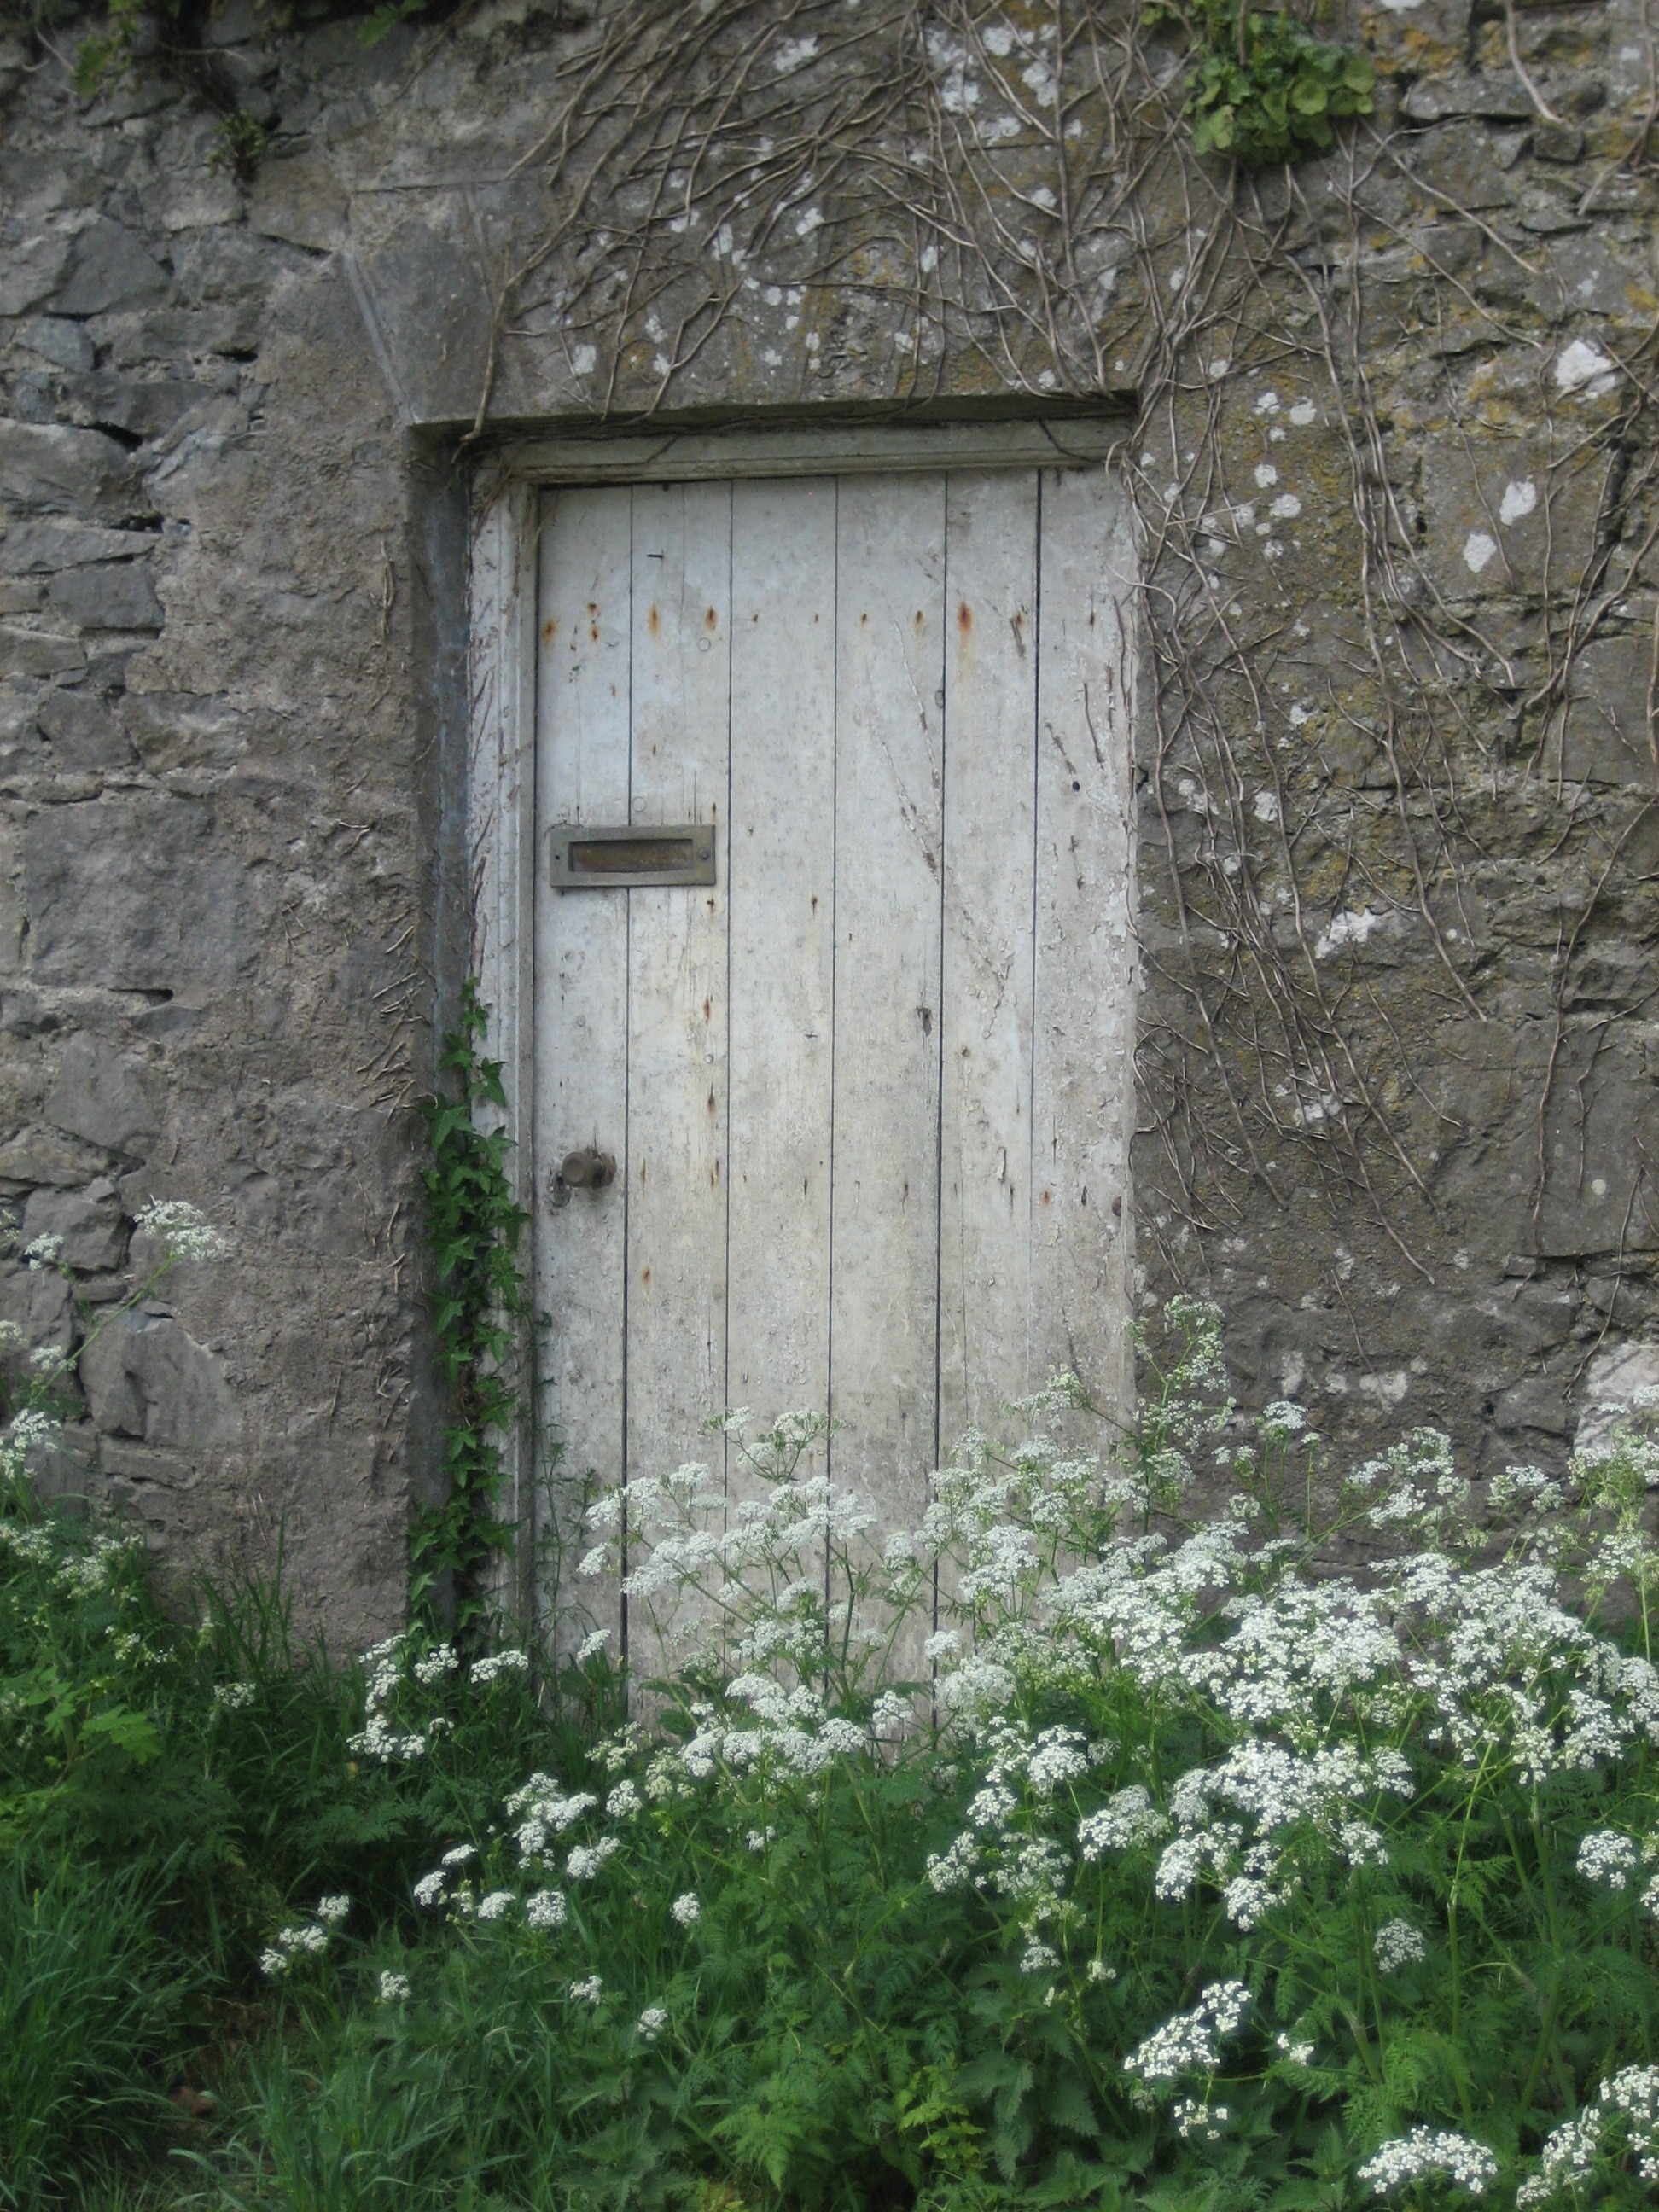
house, building, old, wall, stone, entrance, cottage, abandoned, historic, door, weathered, ruins, ireland, rural area